Oura, New South Wales

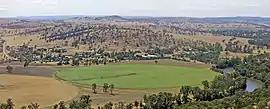
Aerial view of Oura

Oura is a town community in the central east part of the Riverina and situated about 15 kilometres north east from Wagga Wagga and 20 kilometres south west from Wantabadgery. At the 2021 census, Oura had a population of 246 people.